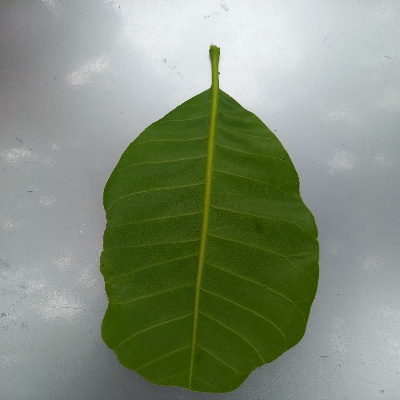
Crop: Cashew
Condition: healthy